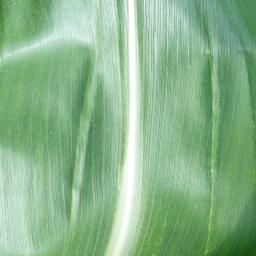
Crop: corn
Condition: (maize)_healthy